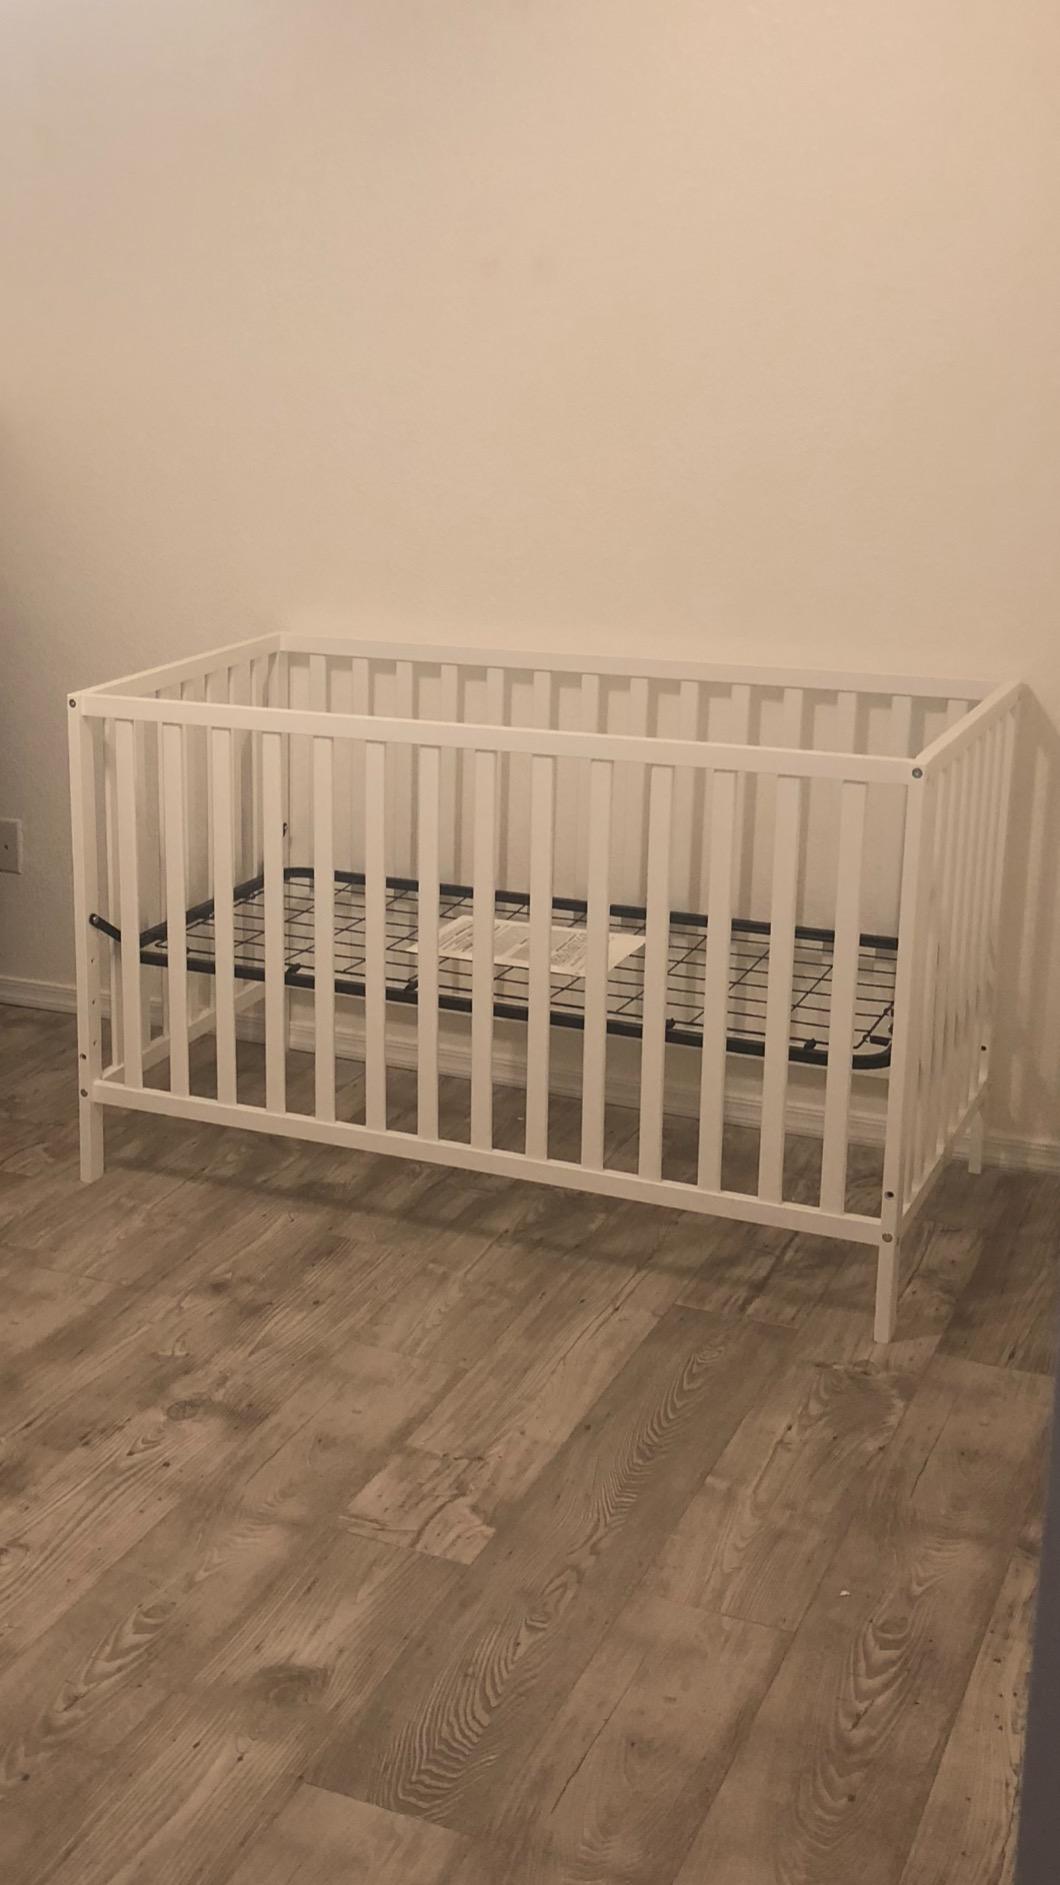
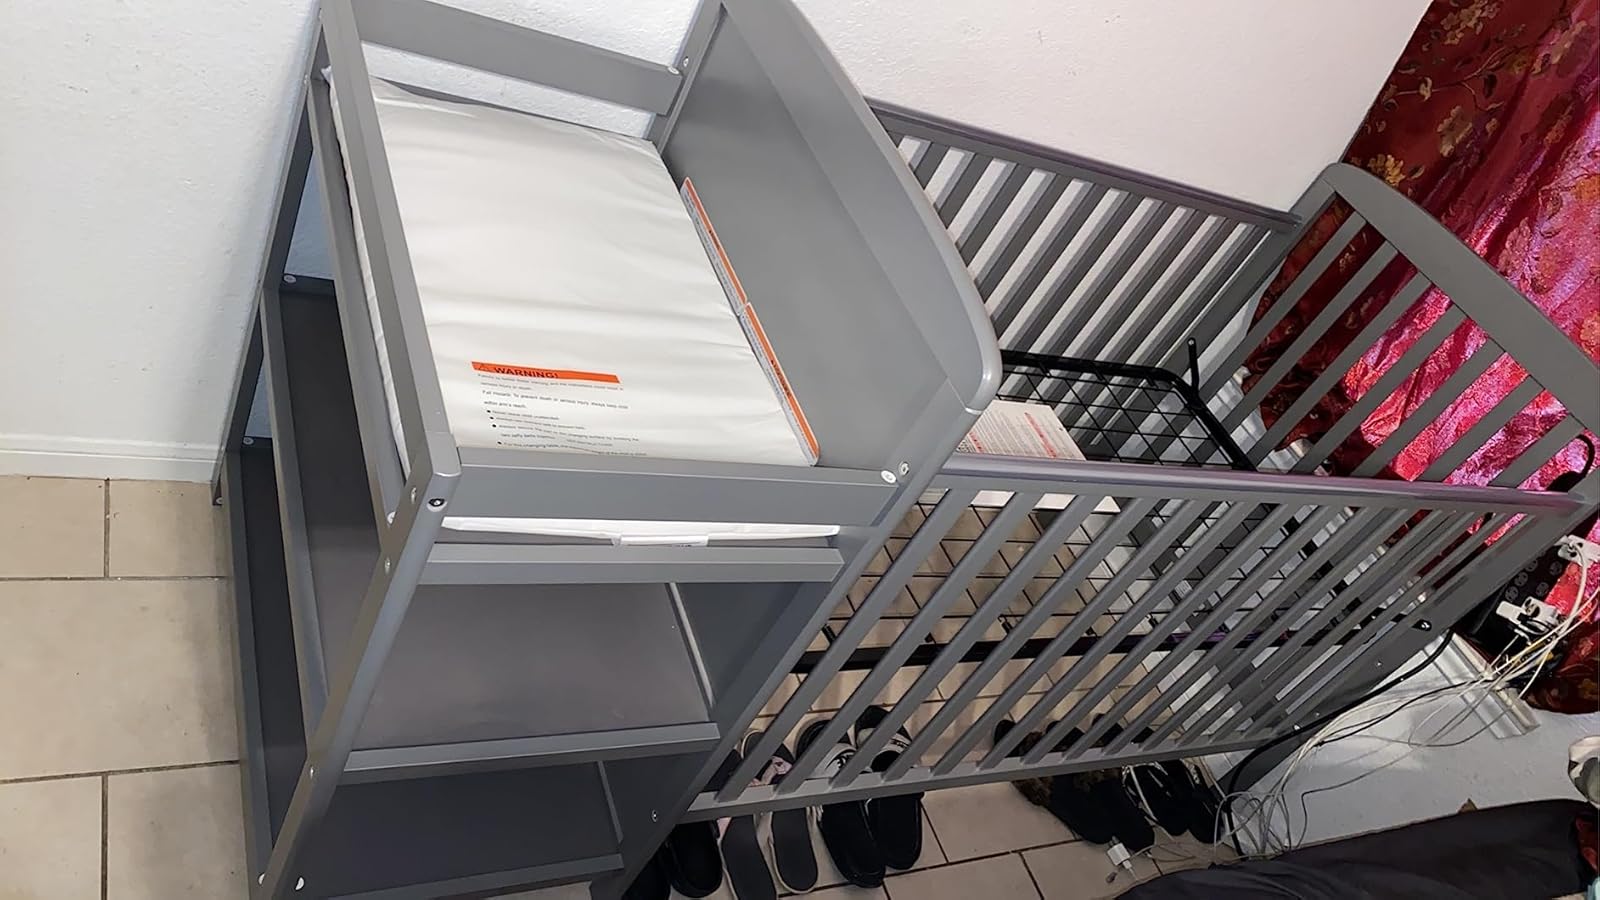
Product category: products_crib
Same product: no